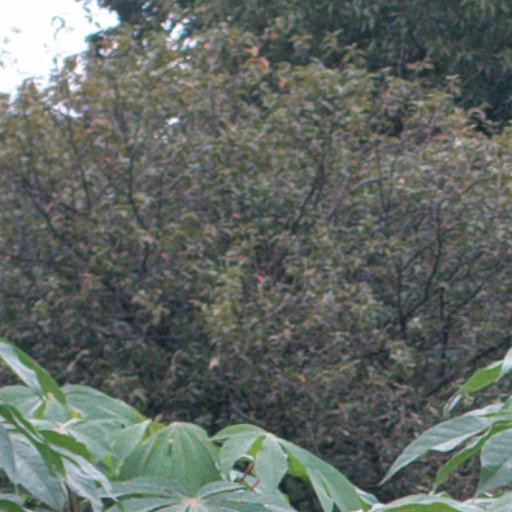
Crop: cassava